Zygmunt Noskowski

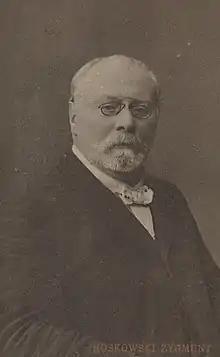
Zygmunt Noskowski

Zygmunt Noskowski (2 May 1846 – 23 July 1909) was a Polish composer, conductor, and teacher.